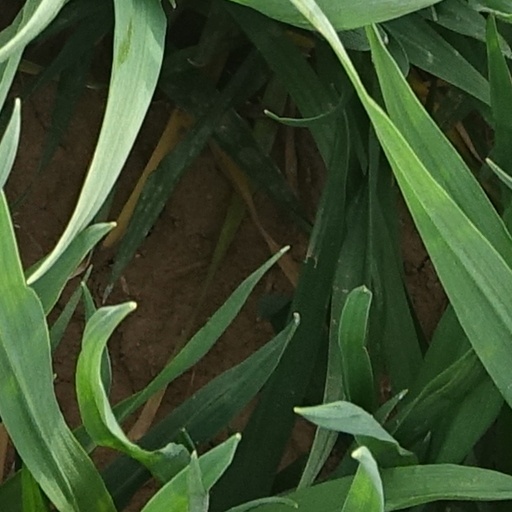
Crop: wheat